DIA (group)

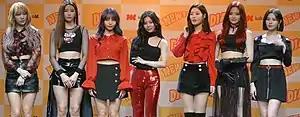
DIA in March 2019From left to right: Eunice, Huihyeon, Jueun, Eunchae, Chaeyeon, Somyi (former), Yebin

DIA (shortened from DIAMOND and backronym for Do It Amazing) is a South Korean girl group formed by MBK Entertainment. The group is currently composed of six members: Eunice, Jueun, Huihyeon, Yebin, Chaeyeon and Eunchae. DIA officially debuted on September 14, 2015, with their lead single "Somehow" from their debut album "Do It Amazing".